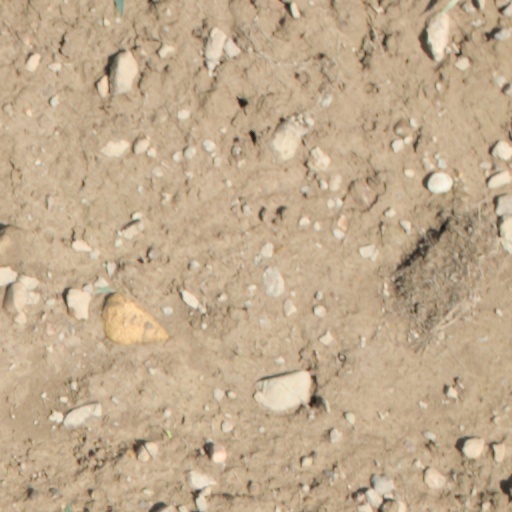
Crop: wheat